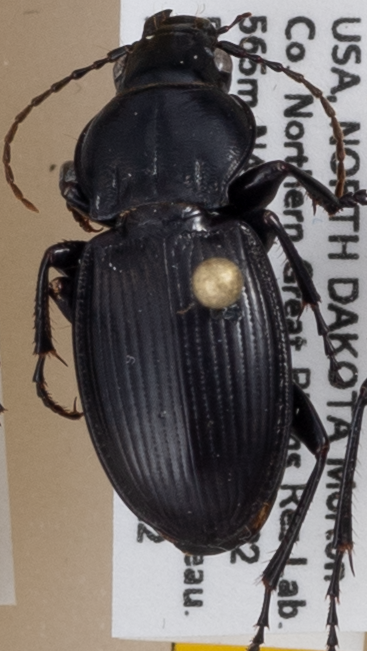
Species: Cyclotrachelus torvus
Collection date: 2018-05-22
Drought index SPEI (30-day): -0.638
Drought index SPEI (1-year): -0.32
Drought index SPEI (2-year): -0.198